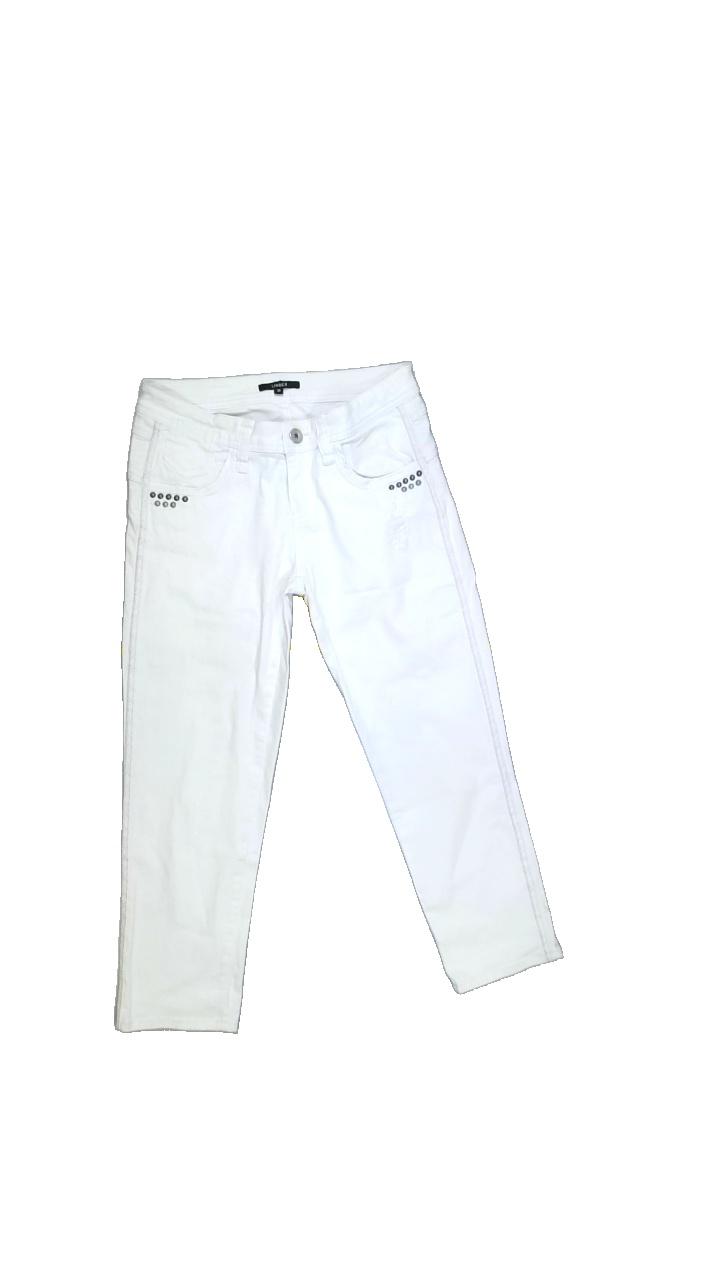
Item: Jeans (Ladies)
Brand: Lindex
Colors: White
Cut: Regular
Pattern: Other
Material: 100%cotton
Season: Spring
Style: Denim
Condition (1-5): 3
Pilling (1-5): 4
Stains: Major
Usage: Export
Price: <50